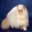
Label: cat